Tell Me That You Love Me (TV series)

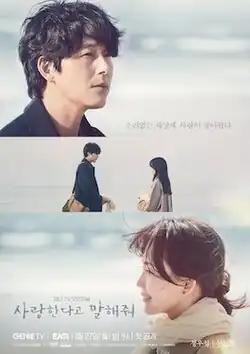
Promotional poster

Tell Me That You Love Me is a South Korean television series based on the 1995 Japanese TV series "Aishiteiru to Itte Kure", and starring Jung Woo-sung and Shin Hyun-been. It is an original drama of Genie TV, and available for streaming on its platform, and on Disney+ in selected regions. It also aired on ENA from November 27, 2023 to January 16, 2024, every Monday and Tuesday at 21:00 (KST).